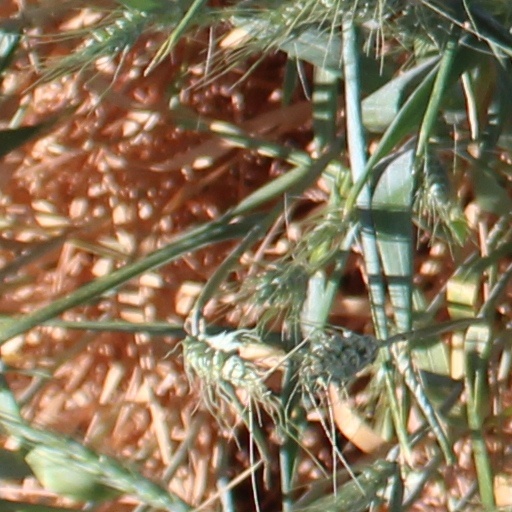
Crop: wheat